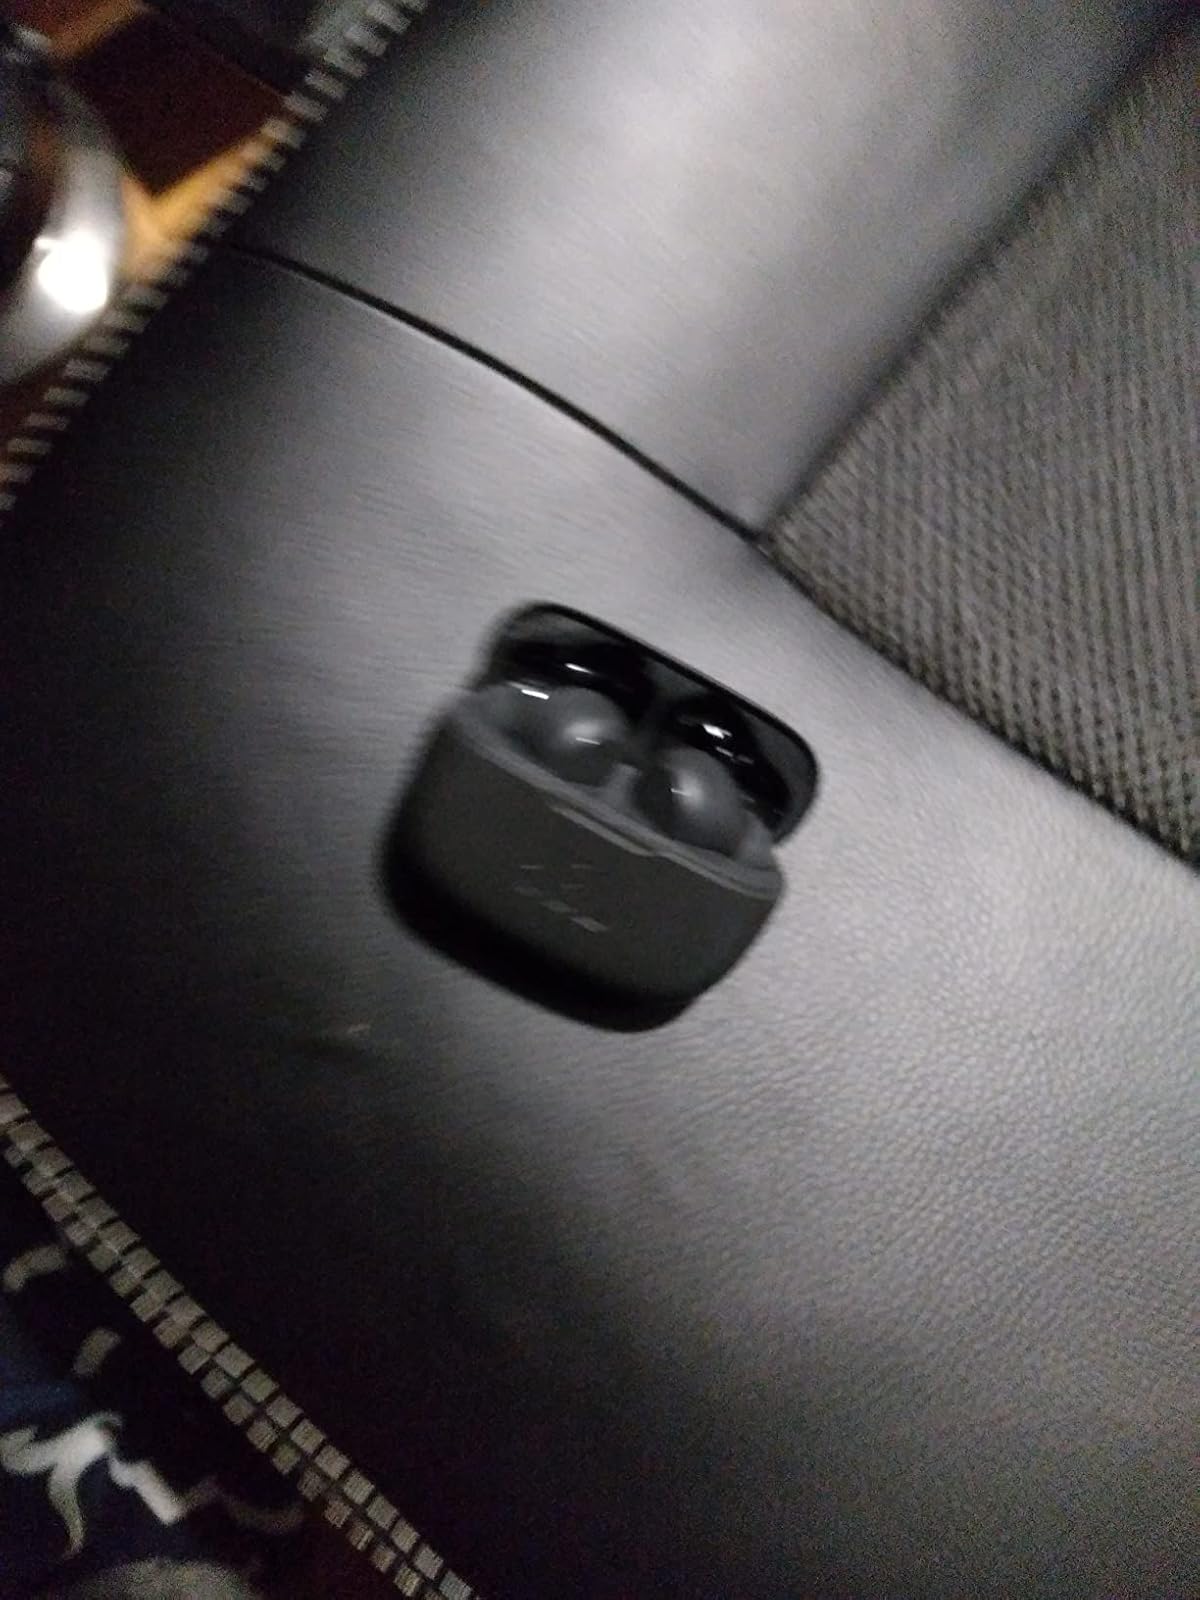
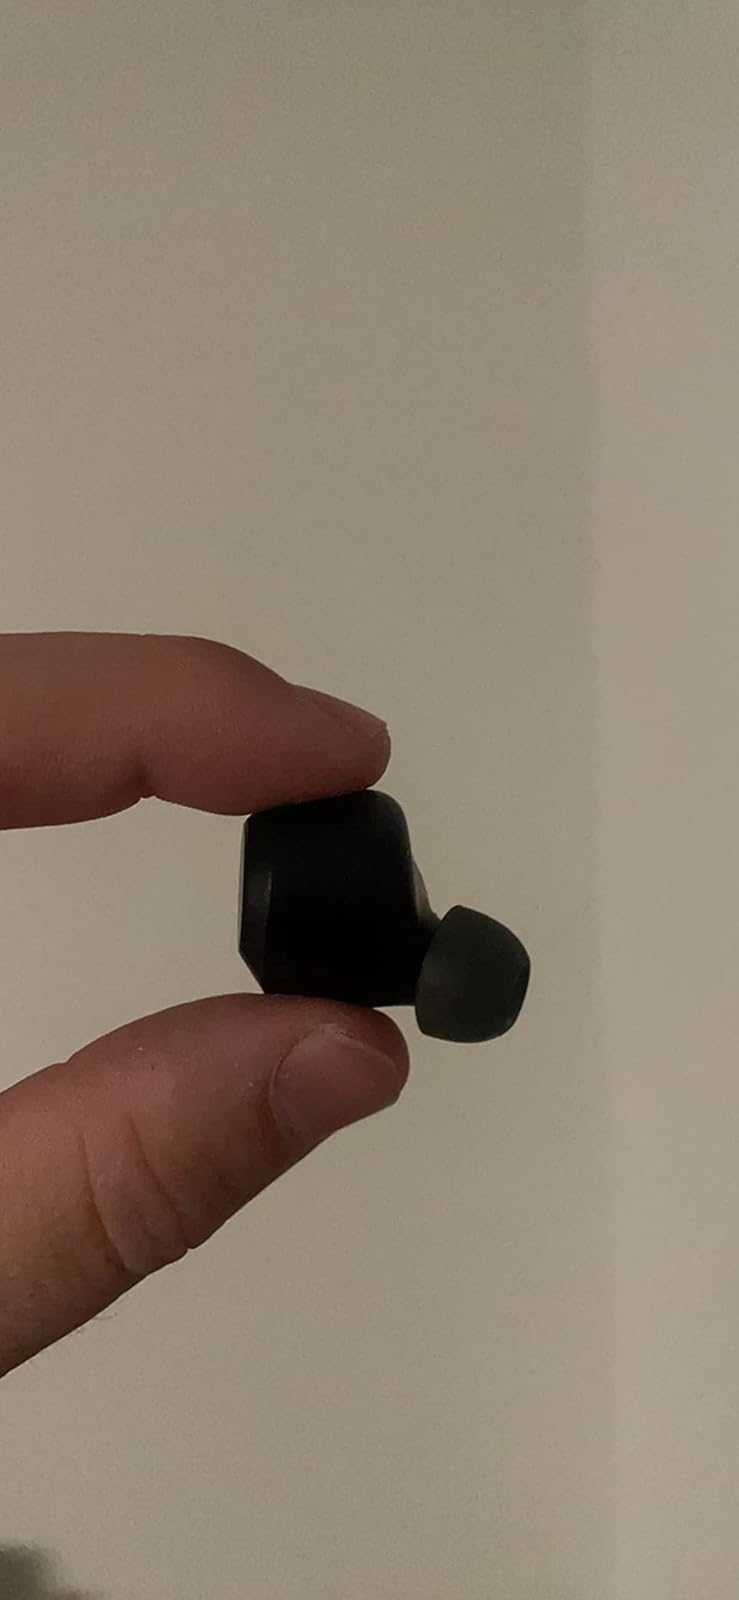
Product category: earbuds
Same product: no